Chinese kin

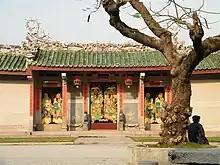
Cài family ancestral temple in Shantou, Guangdong.

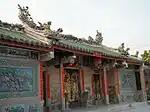
Gé family ancestral shrine in Shantou, Guangdong.

Chinese lineage associations, also kinship or ancestral associations ( or ), are a type of social relationship institutions found in Han Chinese ethnic groups and the fundamental unit of Chinese ancestral religion. They gather people who share the same surname belonging to the same kin, who often have the same geographical origin (ancestral home), and therefore the same patron deities. They are not seen as distinct from the Chinese kin itself, but rather as its corporate form. These institutions and their corporeal manifestations are also known as lineage churches or kinship churches, or, mostly on the scholarly level, as Confucian churches, although this term has principally other different meanings.